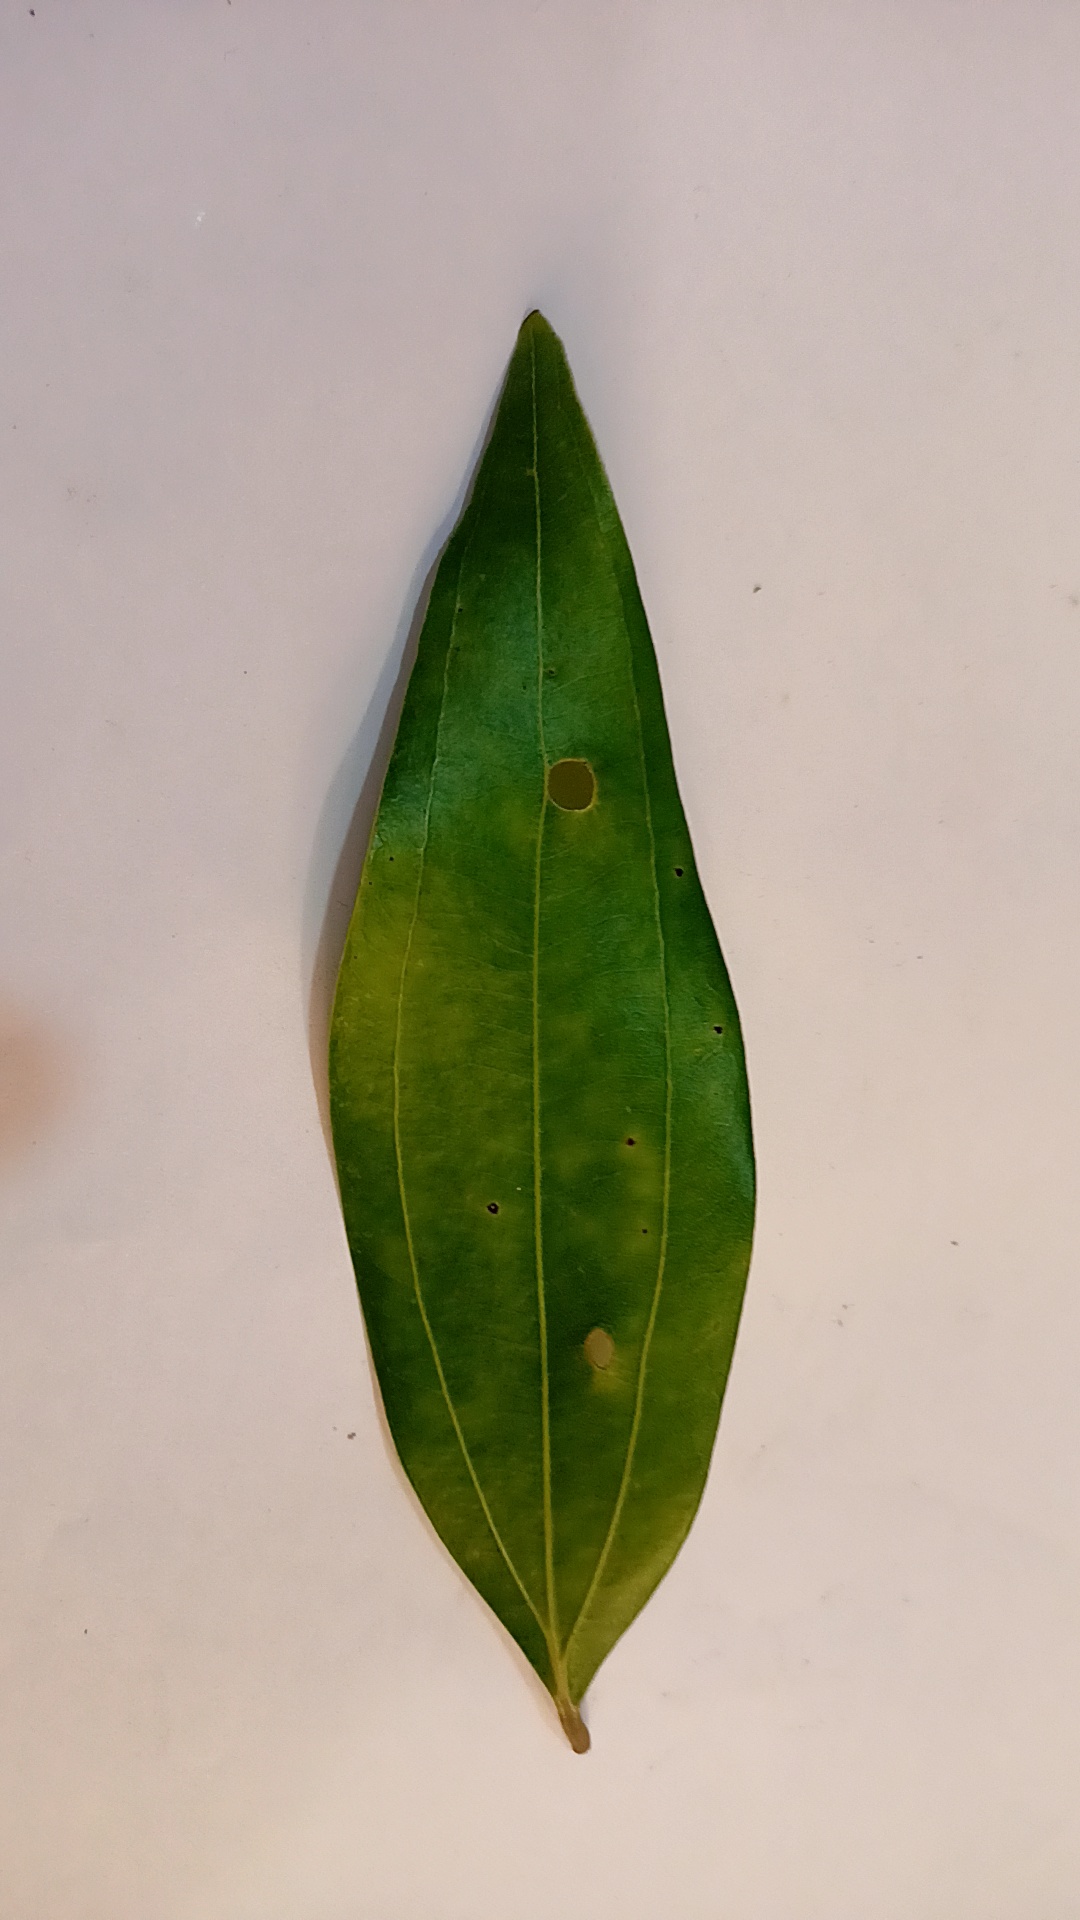
Label: Disease